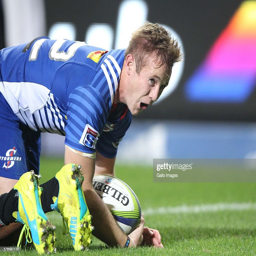
athlete scores a try during the match .